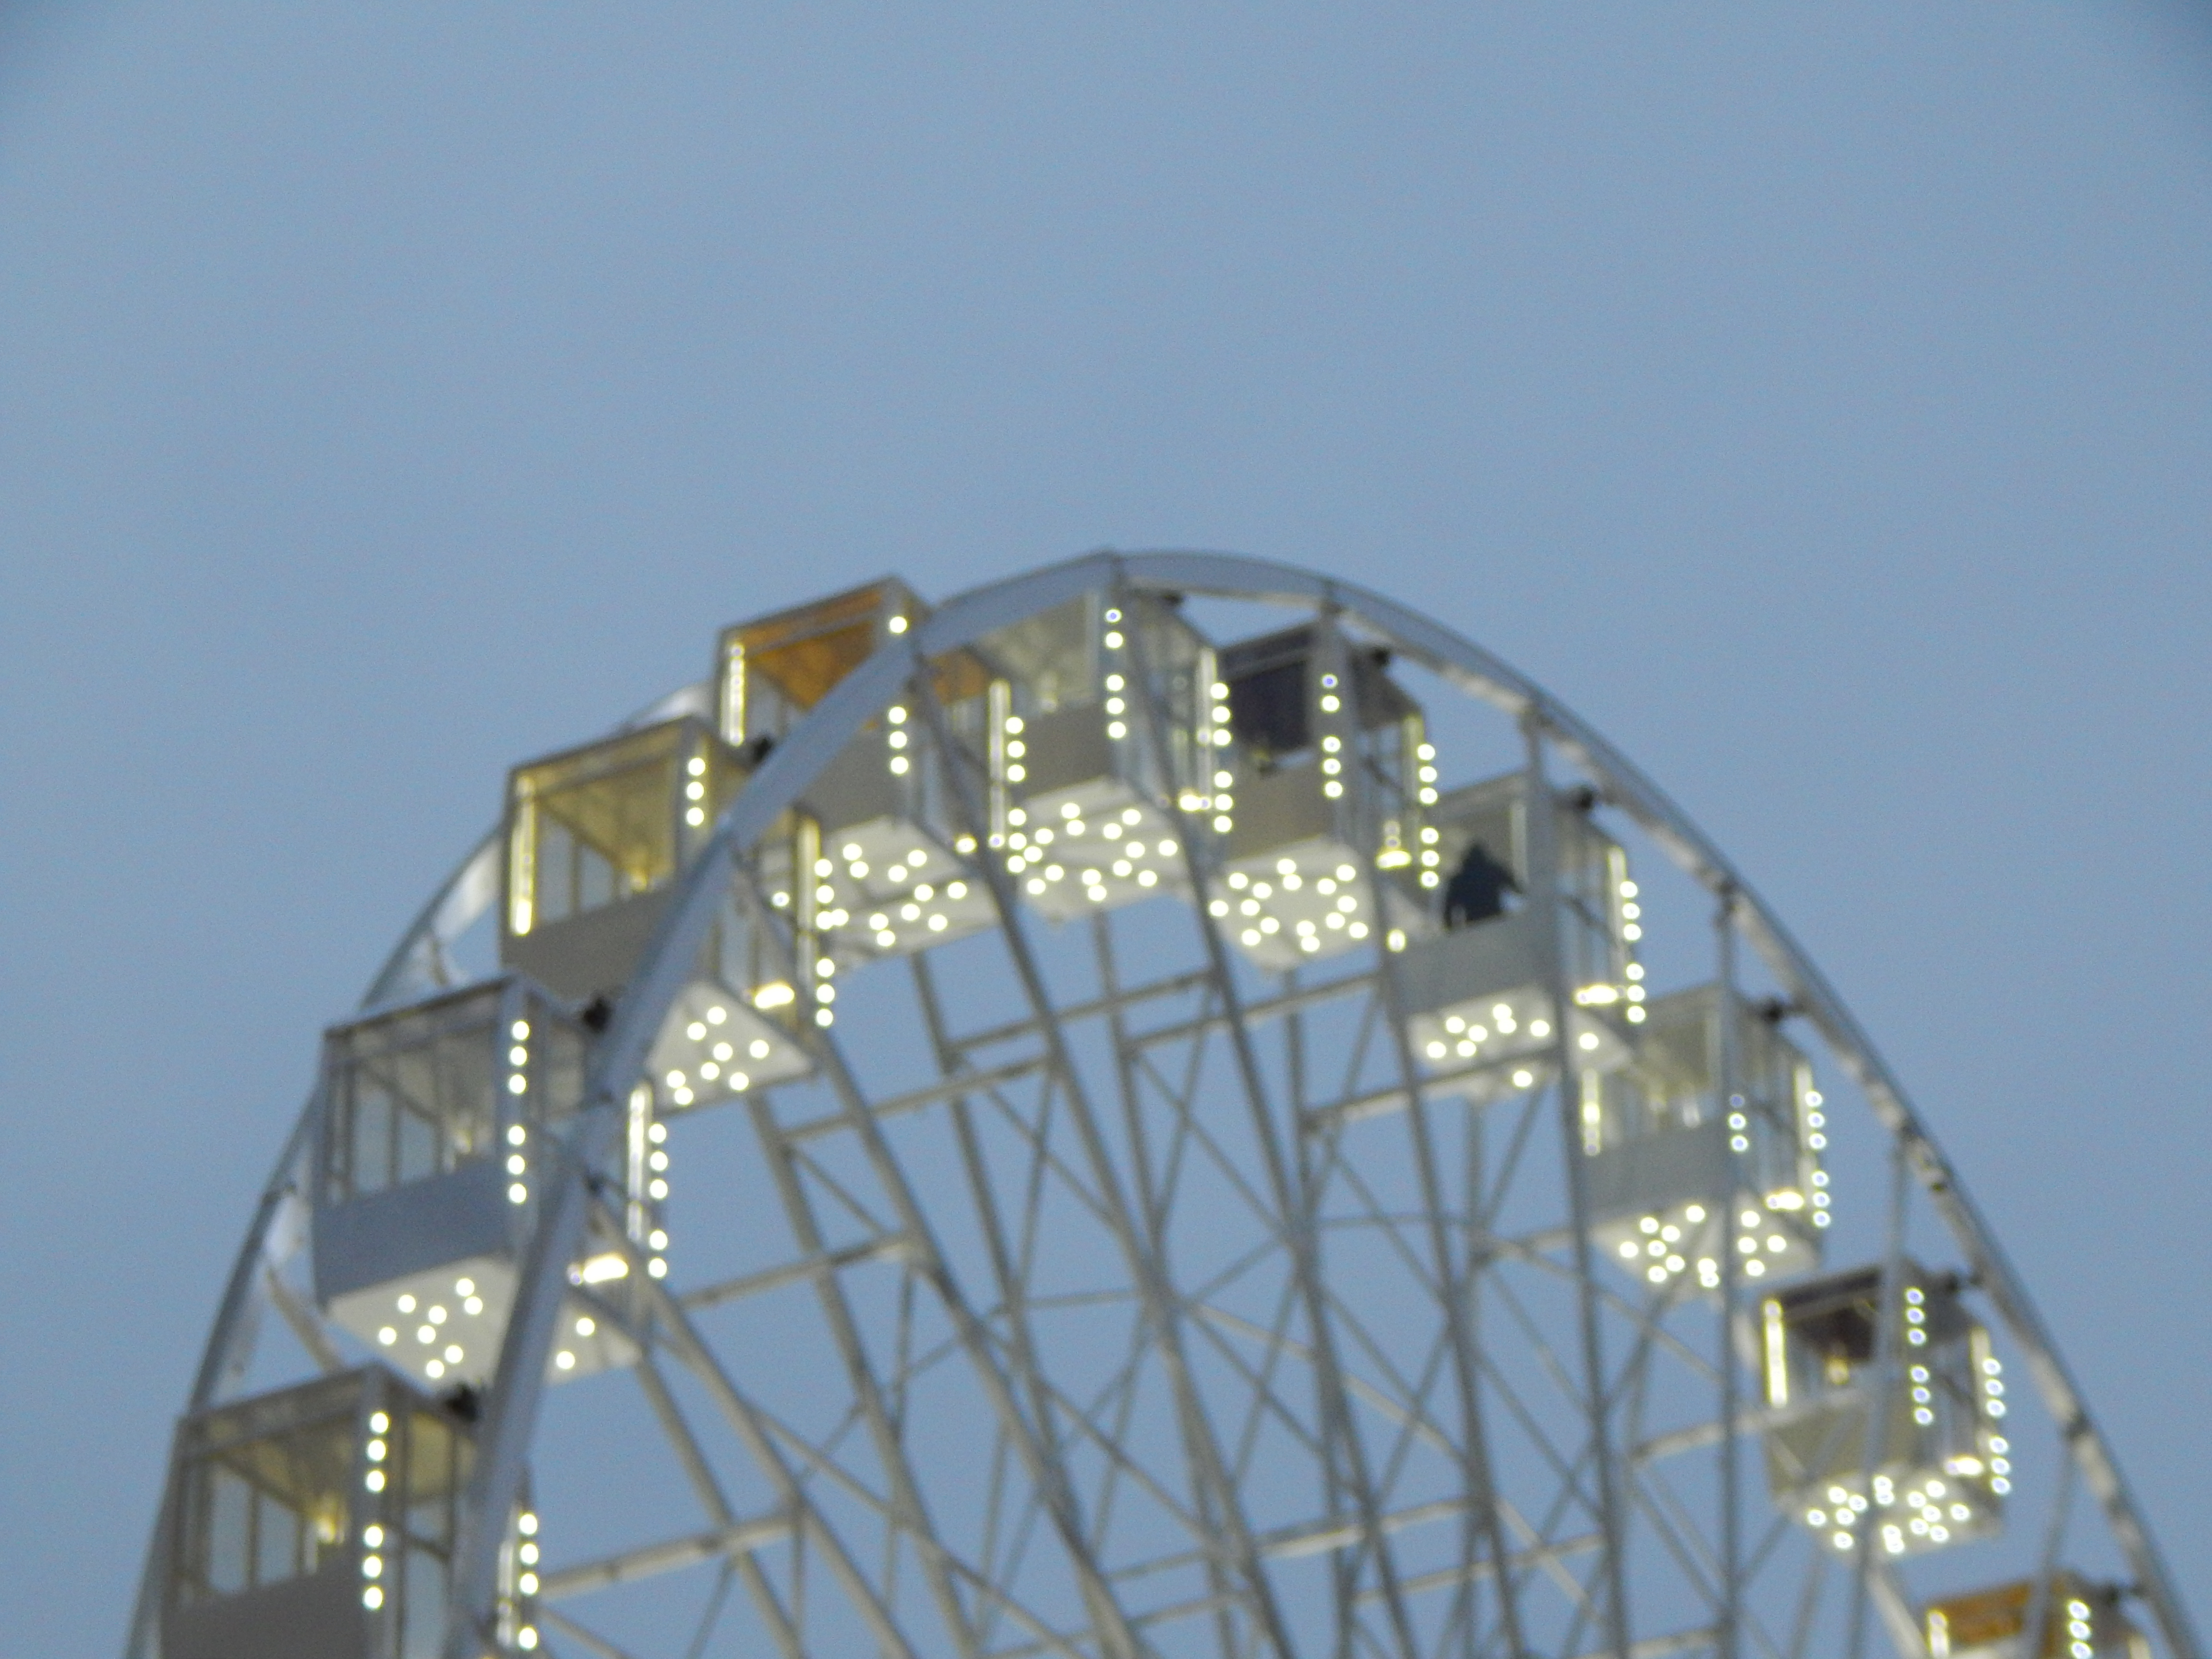
background, celebrate, celebration, champagne, christmas, decor, decoration, design, dinner, eve, garland, glass, happy, holiday, light, luxury, new, party, symbol, table, wine, winter, year, years, ferris wheel, amusement ride, amusement park, landmark, tourist attraction, recreation, architecture, nonbuilding structure, park